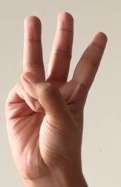
ASL sign: W